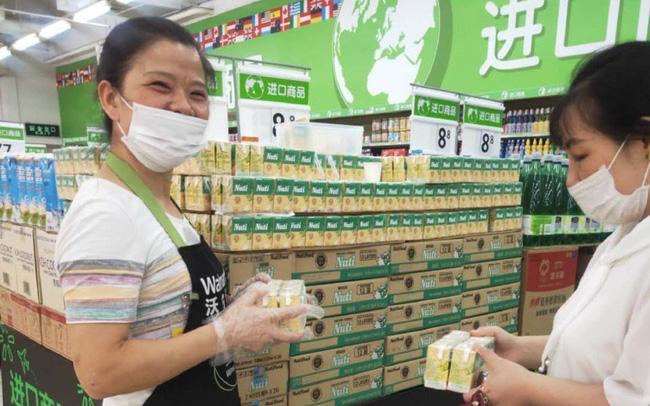
có hai người phụ nữ đang cầm trên tay những cái hộp